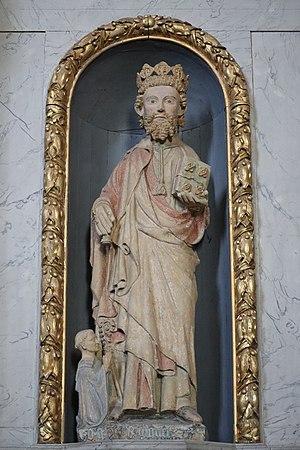
Statue de Saint-Judicaël en l'abbatiale Notre-Dame de Paimpont (35).
Judicaël est un saint breton. Fils du roi Judhaël de Domnonée et de la reine Pritelle, il est roi des Bretons au VIIᵉ siècle.